Abert's squirrel

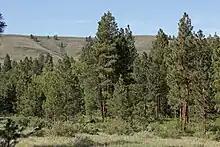
Ponderosa pine groove

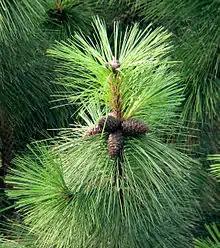
Ponderosa pine foliage and cones

Abert's squirrel is closely associated with, and nearly confined to cool, dry interior ponderosa pine forests. In Arizona, ponderosa pine forests are most extensive between elevation. Abert's squirrels occur in pure ponderosa pine stands or stands with associated Gambel oak ("Quercus gambelii"), Colorado pinyon ("Pinus edulis"), junipers ("Juniperus" spp.), quaking aspen ("Populus tremuloides"), and Douglas fir ("Pseudotsuga menziesii"). Findley and others mention that Abert's squirrels are common in mixed conifer canyons in New Mexico.